Laura Alonso (soprano)

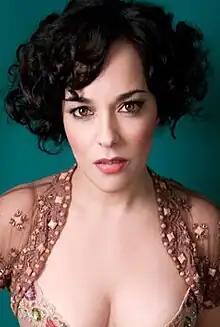

Laura Alonso Padín (born 2 January 1976), known as Laura Alonso, is a Spanish operatic soprano. She began her career in 1999 when she became a member of the Aalto Theatre in Essen, Germany. She has appeared as a guest artist with major theatres and musical ensembles internationally.